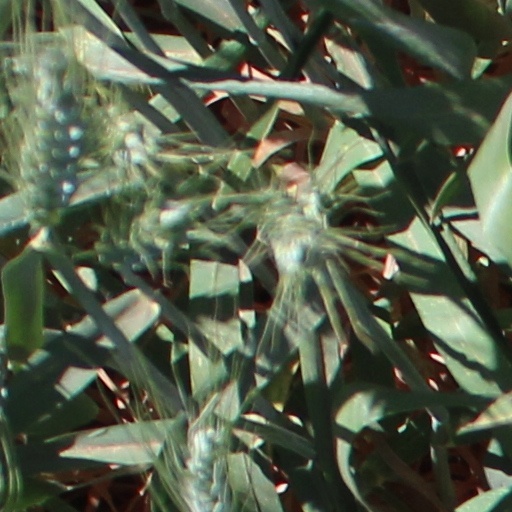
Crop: wheat